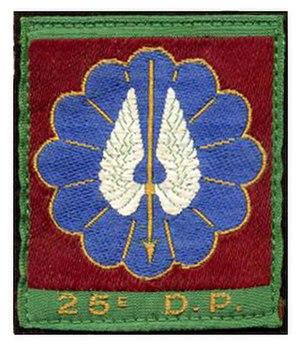
Insigne de bras en tissu de la 25e division parachutiste française
La 25ᵉ Division Parachutiste est une unité de l'armée de terre française, à dominante infanterie, composée de troupes aéroportées et spécialisée dans le combat aéroporté et l'assaut par air. Constituée en 1956, elle interviendra principalement dans le cadre de la guerre d'Algérie.
Le 18ᵉ régiment de chasseurs parachutistes ou 18ᵉ RCP est un régiment parachutiste de l'armée de terre française héritier du 18ᵉ RI qui participa à la guerre d'Algérie.
Le 9ᵉ régiment de chasseurs parachutistes ou 9ᵉ RCP est une unité parachutiste de l'armée de terre française. Il descend du 9ᵉ RI, un des plus vieux corps de France, qui prit part notamment aux campagnes napoléoniennes.